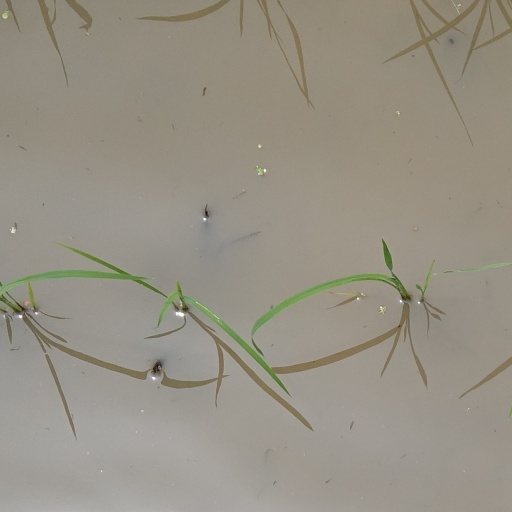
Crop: rice